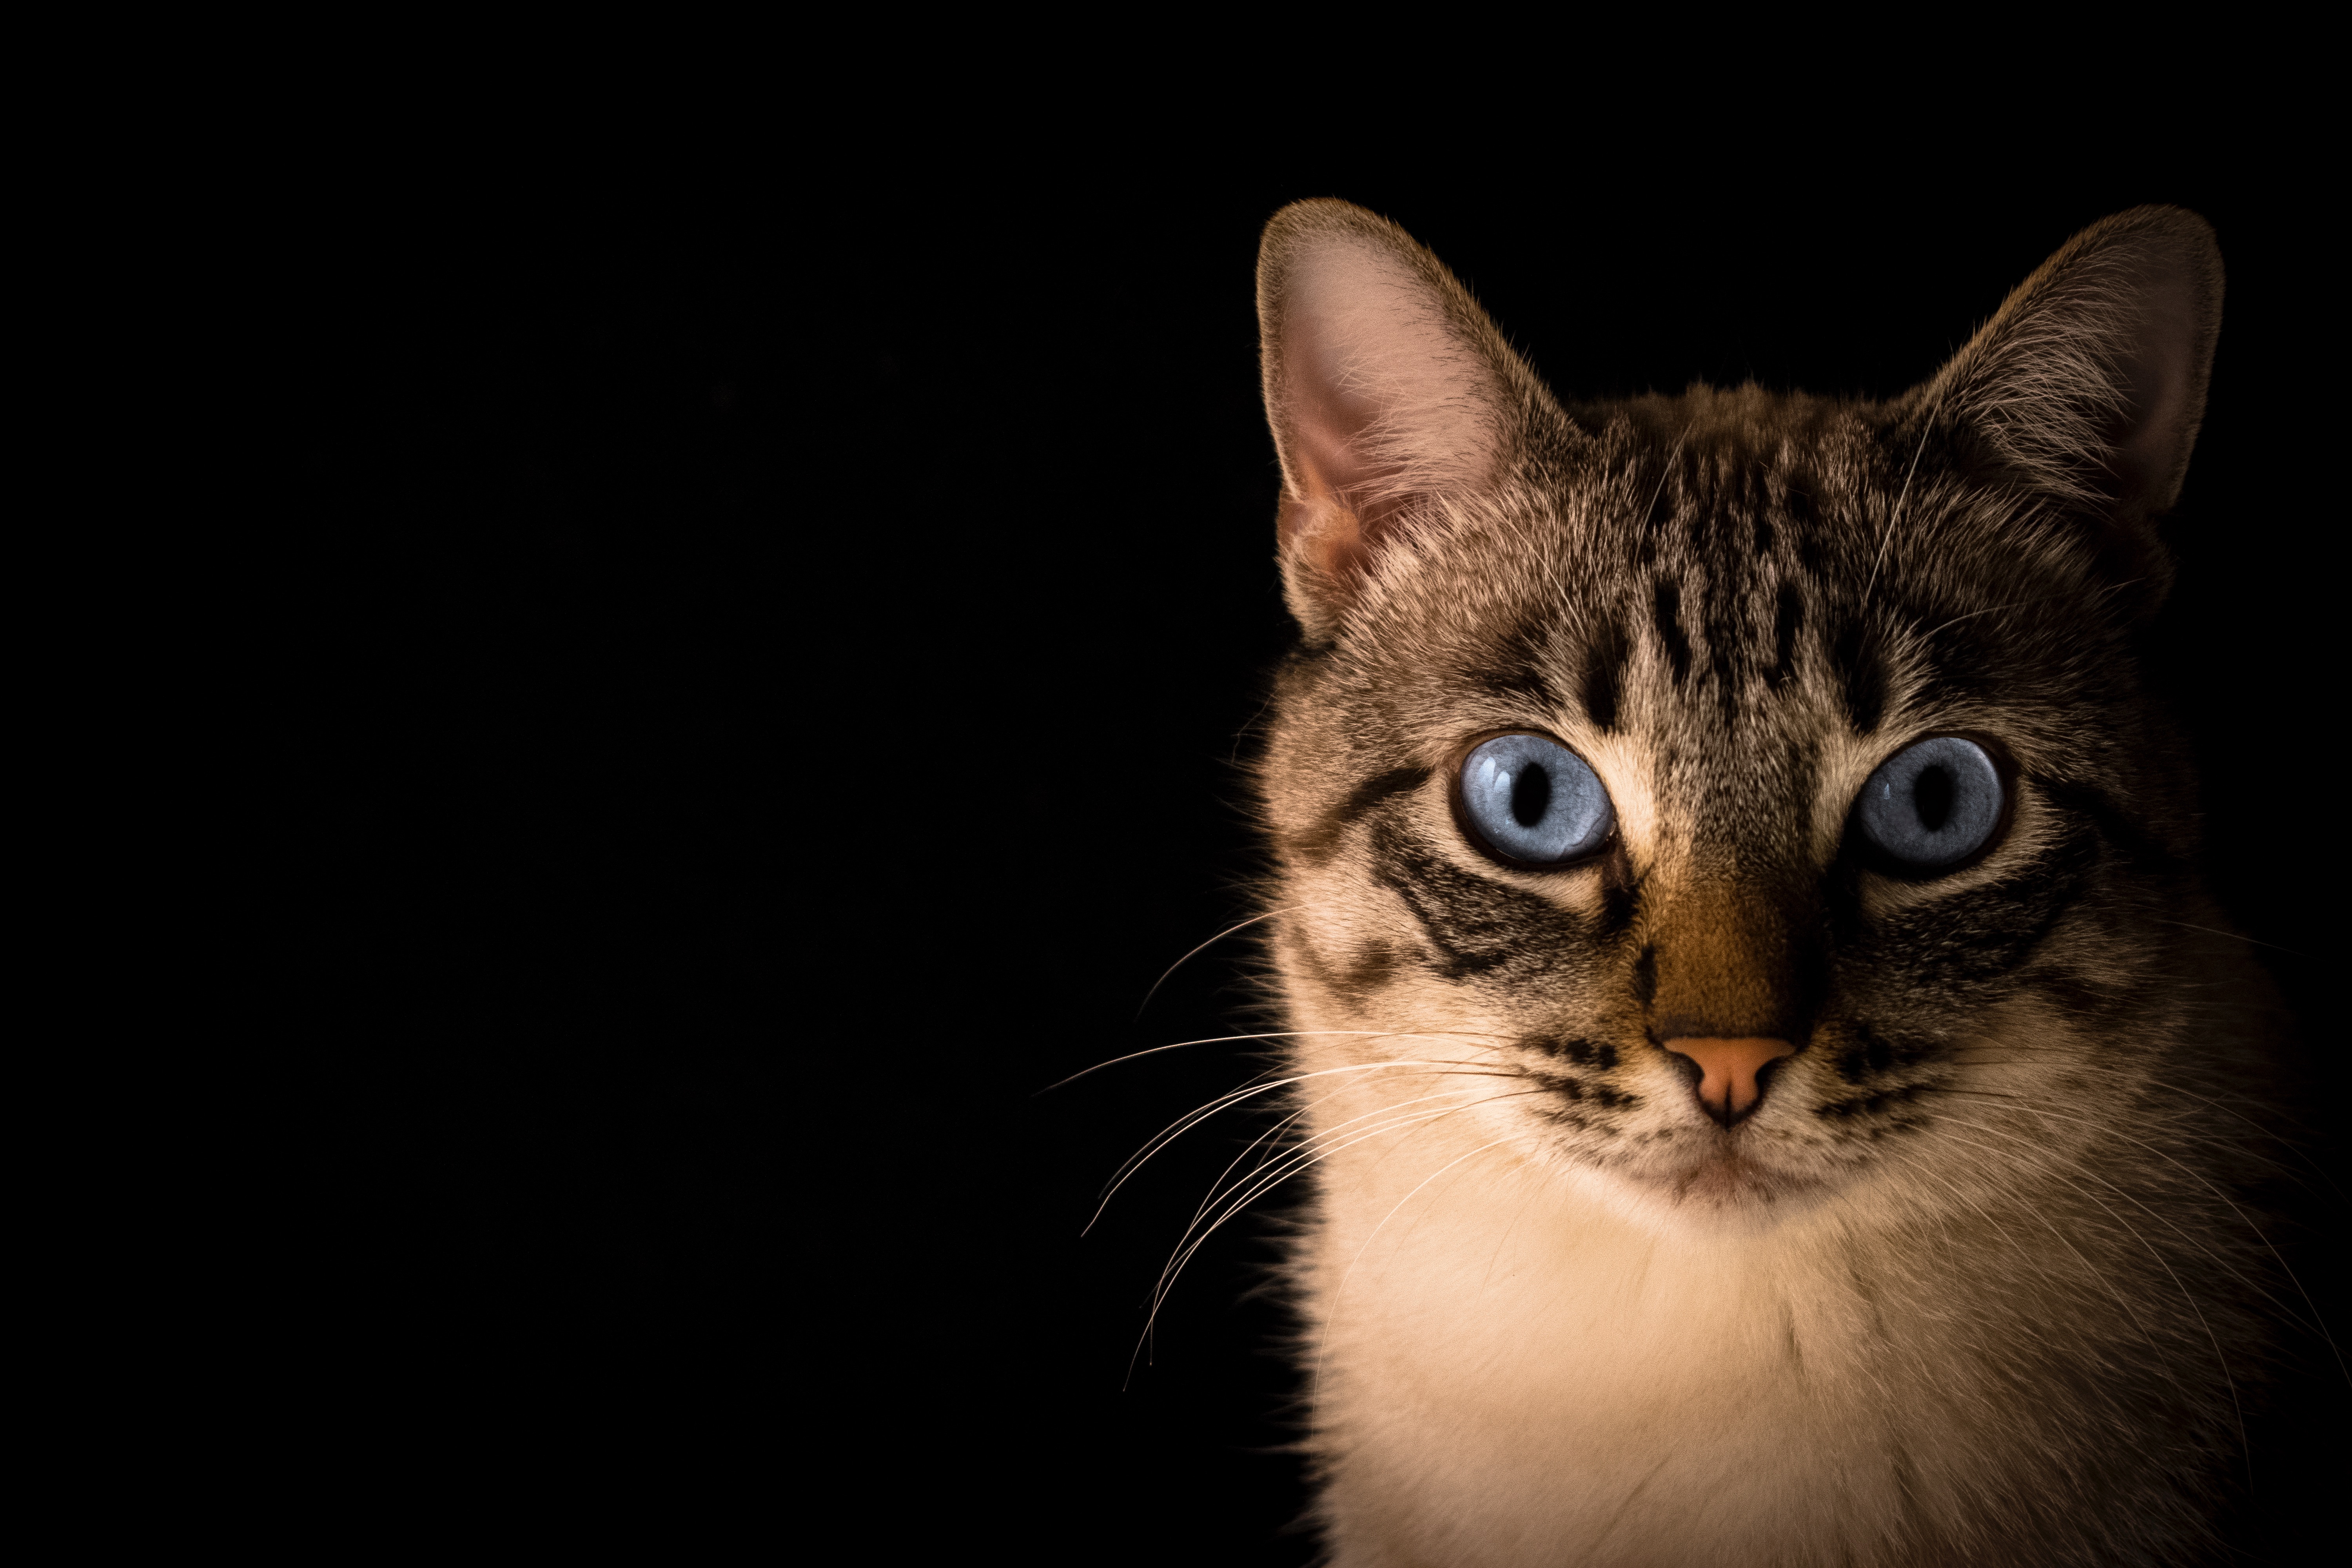
black and white, animal, pet, kitten, cat, mammal, monochrome, whisker, close up, nose, whiskers, vertebrate, european shorthair, small to medium sized cats, cat like mammal, carnivoran, domestic short haired cat